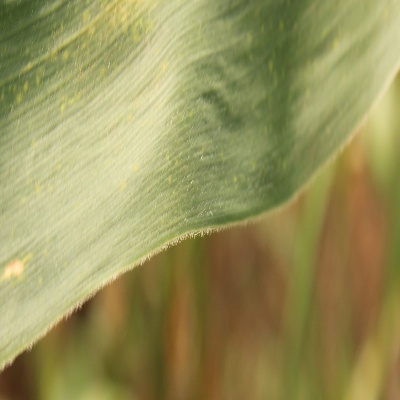
Crop: Maize
Condition: leaf spot